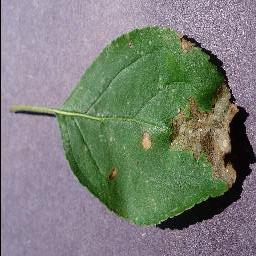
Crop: apple
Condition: black_rot